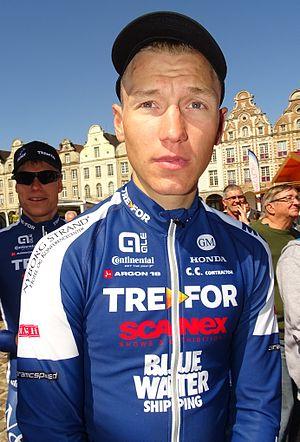
Reportage réalisé le dimanche 24 mai 2015 à l'occasion du départ et de l'arrivée de la troisième étape du Paris-Arras Tour 2015 à Arras, Pas-de-Calais, Nord-Pas-de-Calais, France. Depicted person&#58
Asbjørn Kragh Andersen, né le 9 avril 1992 à Fredericia, est un coureur cycliste danois, membre de l'équipe Sunweb.